Charles Edward Parker

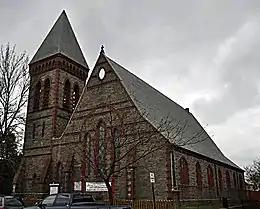
Evangelical Baptist Church, Newton, 1873.

Charles Edward Parker (1826–1890) was an American architect from Boston, Massachusetts.